1958 World Series

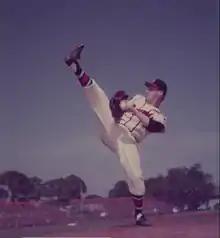
Warren Spahn

Warren Spahn was at his much-needed best, winning Game 4 3–0 on a two-hit shutout over Yankee ace Whitey Ford. New York left-fielder Norm Siebern (playing for the injured Elston Howard), had trouble fielding with the afternoon sun blazing, losing fly balls in the sixth and eighth innings, accounting for two of Milwaukee's three runs.